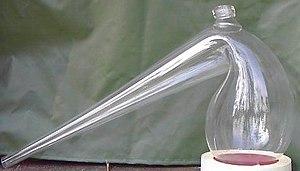
Les techniques arabes au Moyen Âge consistent soit en des inventions et innovations de scientifiques arabo-musulmans, soit en des modifications apportées à des techniques existantes. La zone couverte est constituée d'un ensemble d'États qui s'étendaient de l'Espagne, l'Afrique à l'Indus. Les inventions citées ici ont été découvertes par les savants perses, irakiens, arabes, wisigoths, turcs, durant l'âge d'or islamique qui s'étend de la période des premiers califes au VIIIᵉ siècle à la veille de la prise de Bagdad au XIIIᵉ siècle.
La cornue est un récipient utilisé dans un laboratoire de chimie pour la distillation ou la distillation sèche de substances.